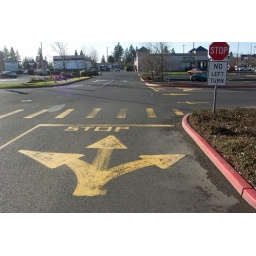
Observe the markings on the street and then the sign under the Stop sign. I took this in a Wal-Mart parking lot.